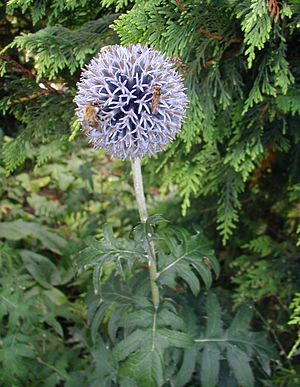
Glatbladet tidselkugle
Glatbladet tidselkugle (Echinops ritro)
Glatbladet Tidselkugle (Echinops ritro): Blomsterstand